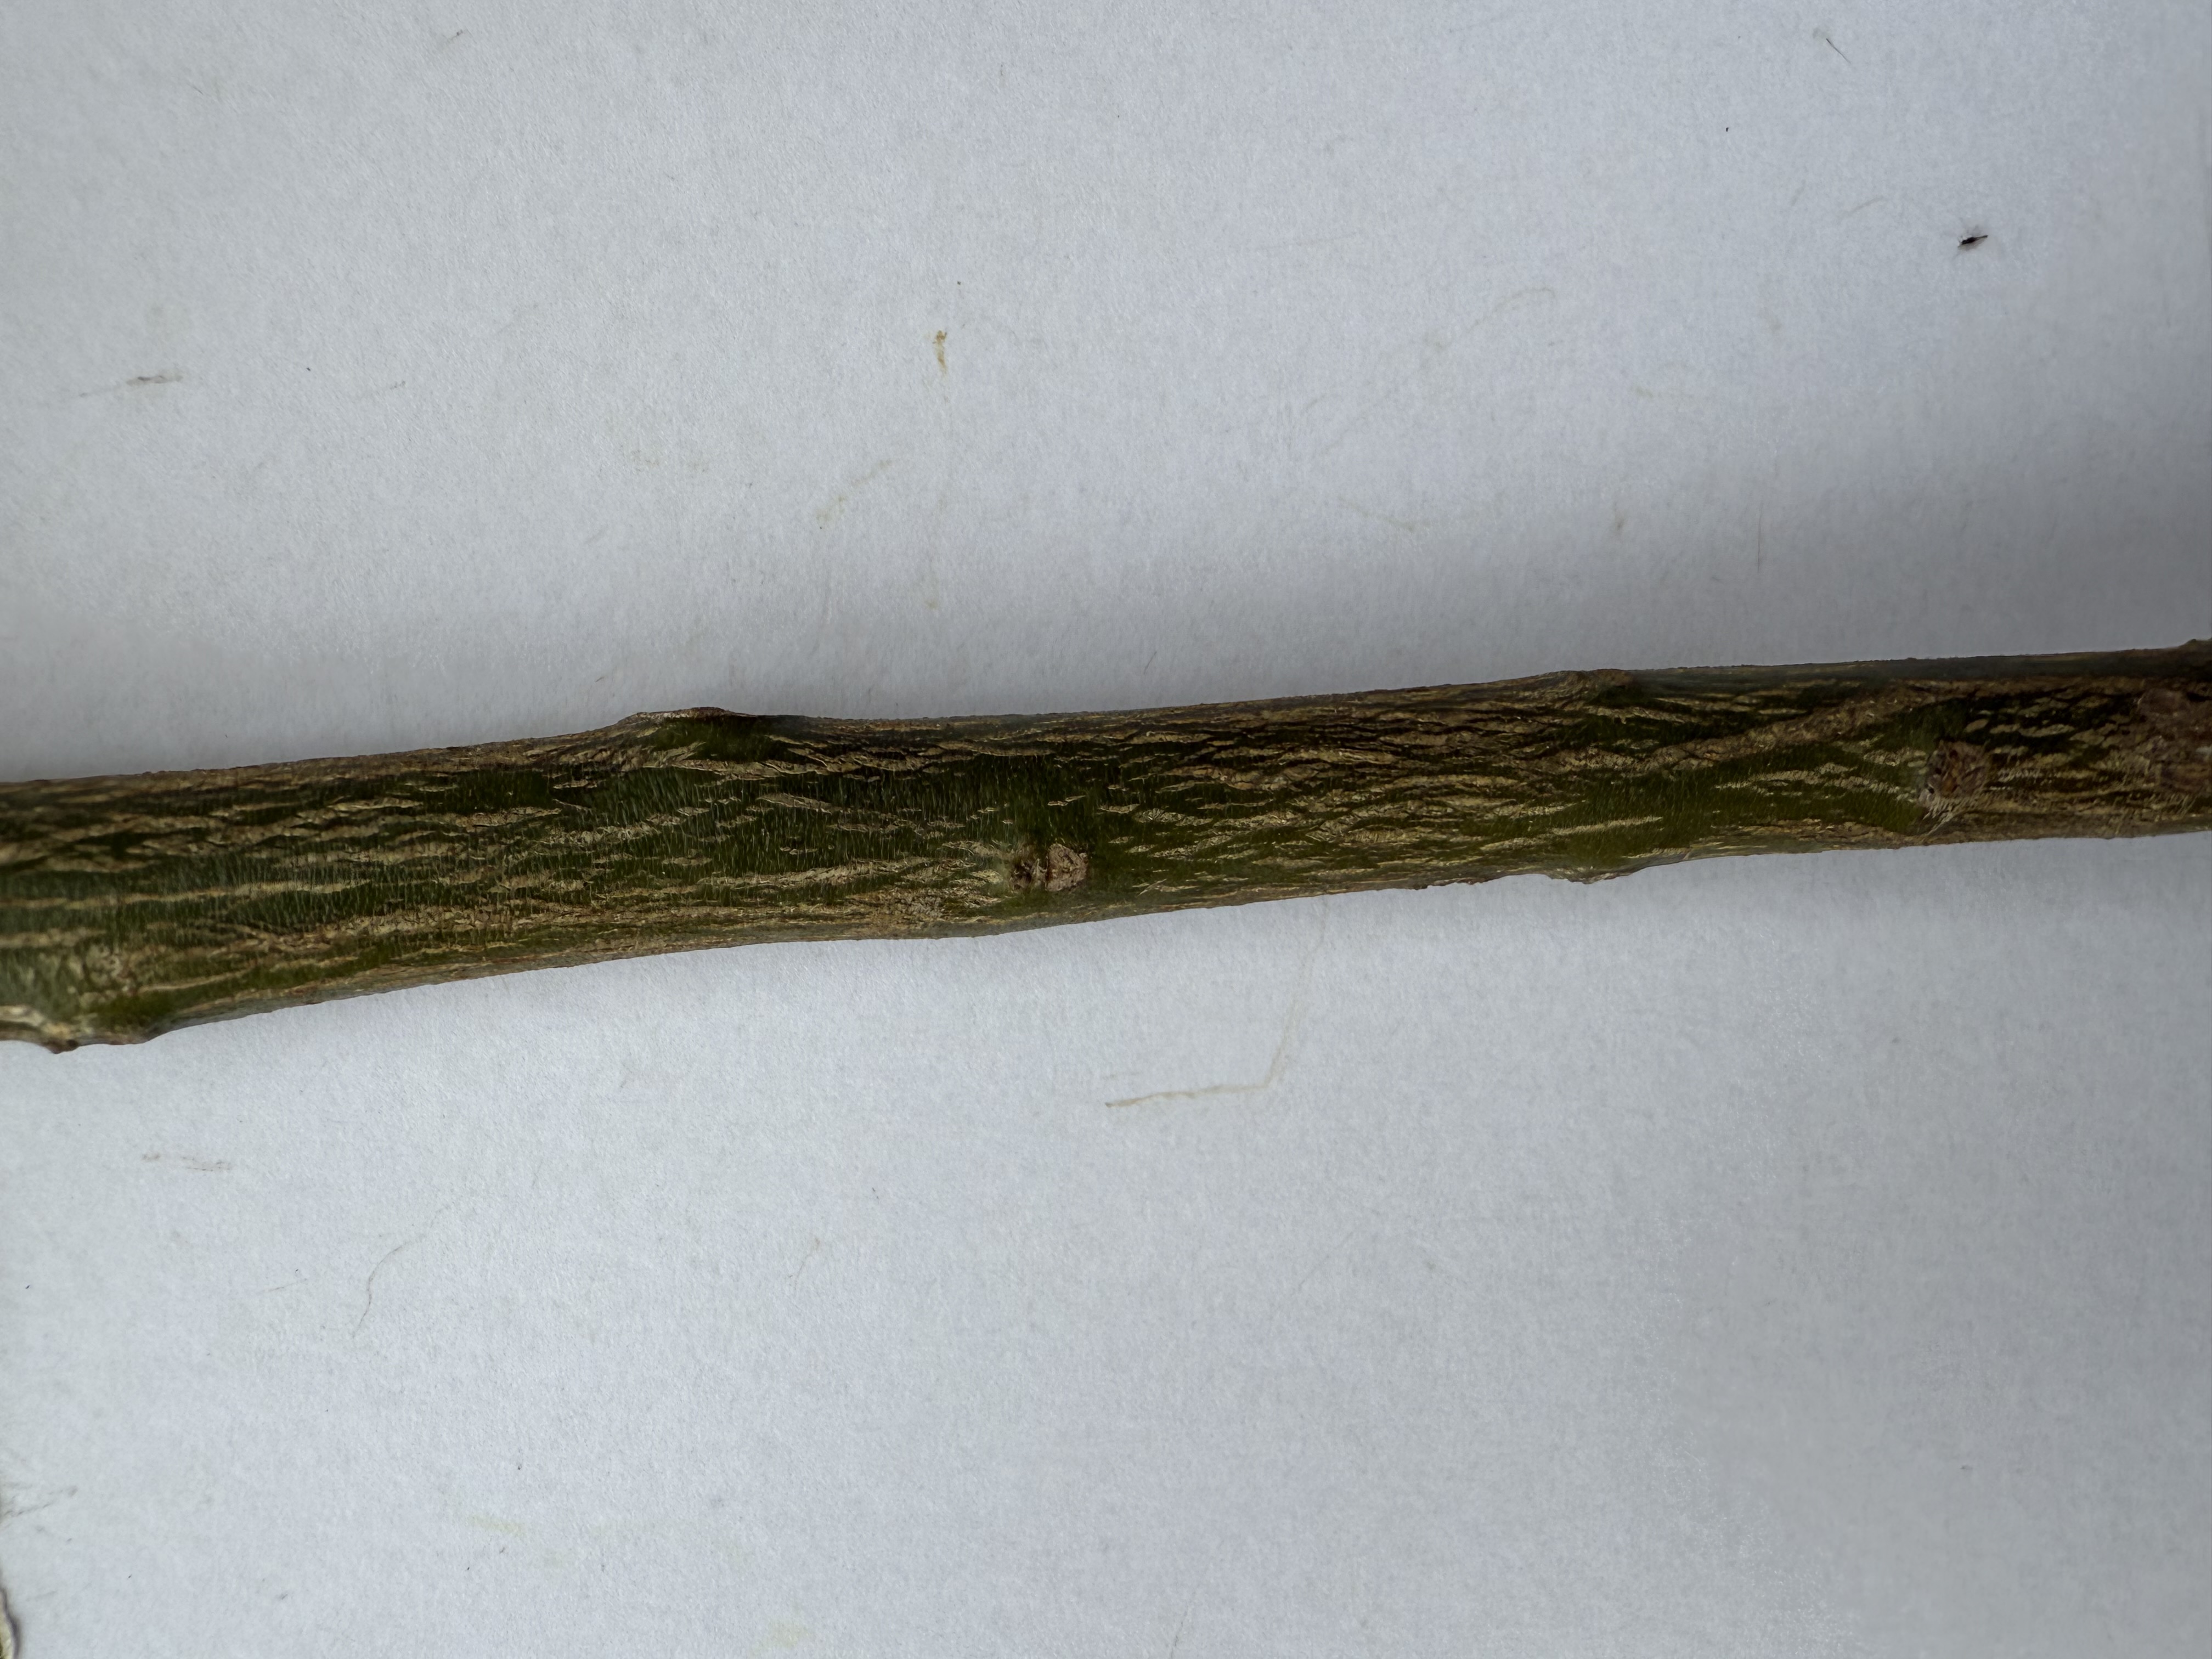
Variety: Kumquat